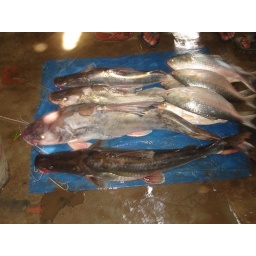
Site from Chandpur, the largest Ilish fish market of Bangladesh. Photo by Md. Zikrul Ahsan (Shawon)